History of Bahrain

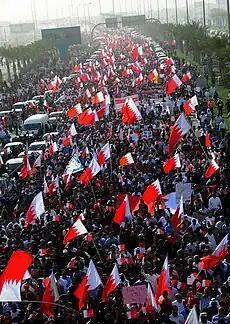
Over 100,000 of Bahrainis taking part in the "March of Loyalty to Martyrs", honoring political dissidents killed by security forces, on 22 February.

At 12:50 p.m. on 26 March 1970, London Radio announced that both Britain and Iran had submitted a request to the Secretary-General of the United Nations to send a representative from the international organization to survey the opinion of the people of Bahrain as to whether they wish to remain under British Protectorate or to have Independence or be part of Iran. Musa Al-Ansari (one of the Ajam of Bahrain) recounts that he voted on the promise for the country to be an independent democratic country that respects minorities, "I went to vote as a Bahraini, but I do not want to lose my identity as a Persian."